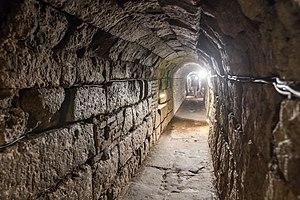
Le plus fréquemment souterrain, un égout est une canalisation ou une conduite en maçonnerie destinée à collecter et à évacuer les différentes eaux, qu'elles soient naturelles telles que les eaux de ruissellement et les eaux pluviales ou produites par l'activité humaine comme les eaux de lavage, les eaux de drainage ou encore les eaux usées.
Ce lexique reprend le vocabulaire architectural, typologique et constructif, souvent commun, aux Arcs et voûtes